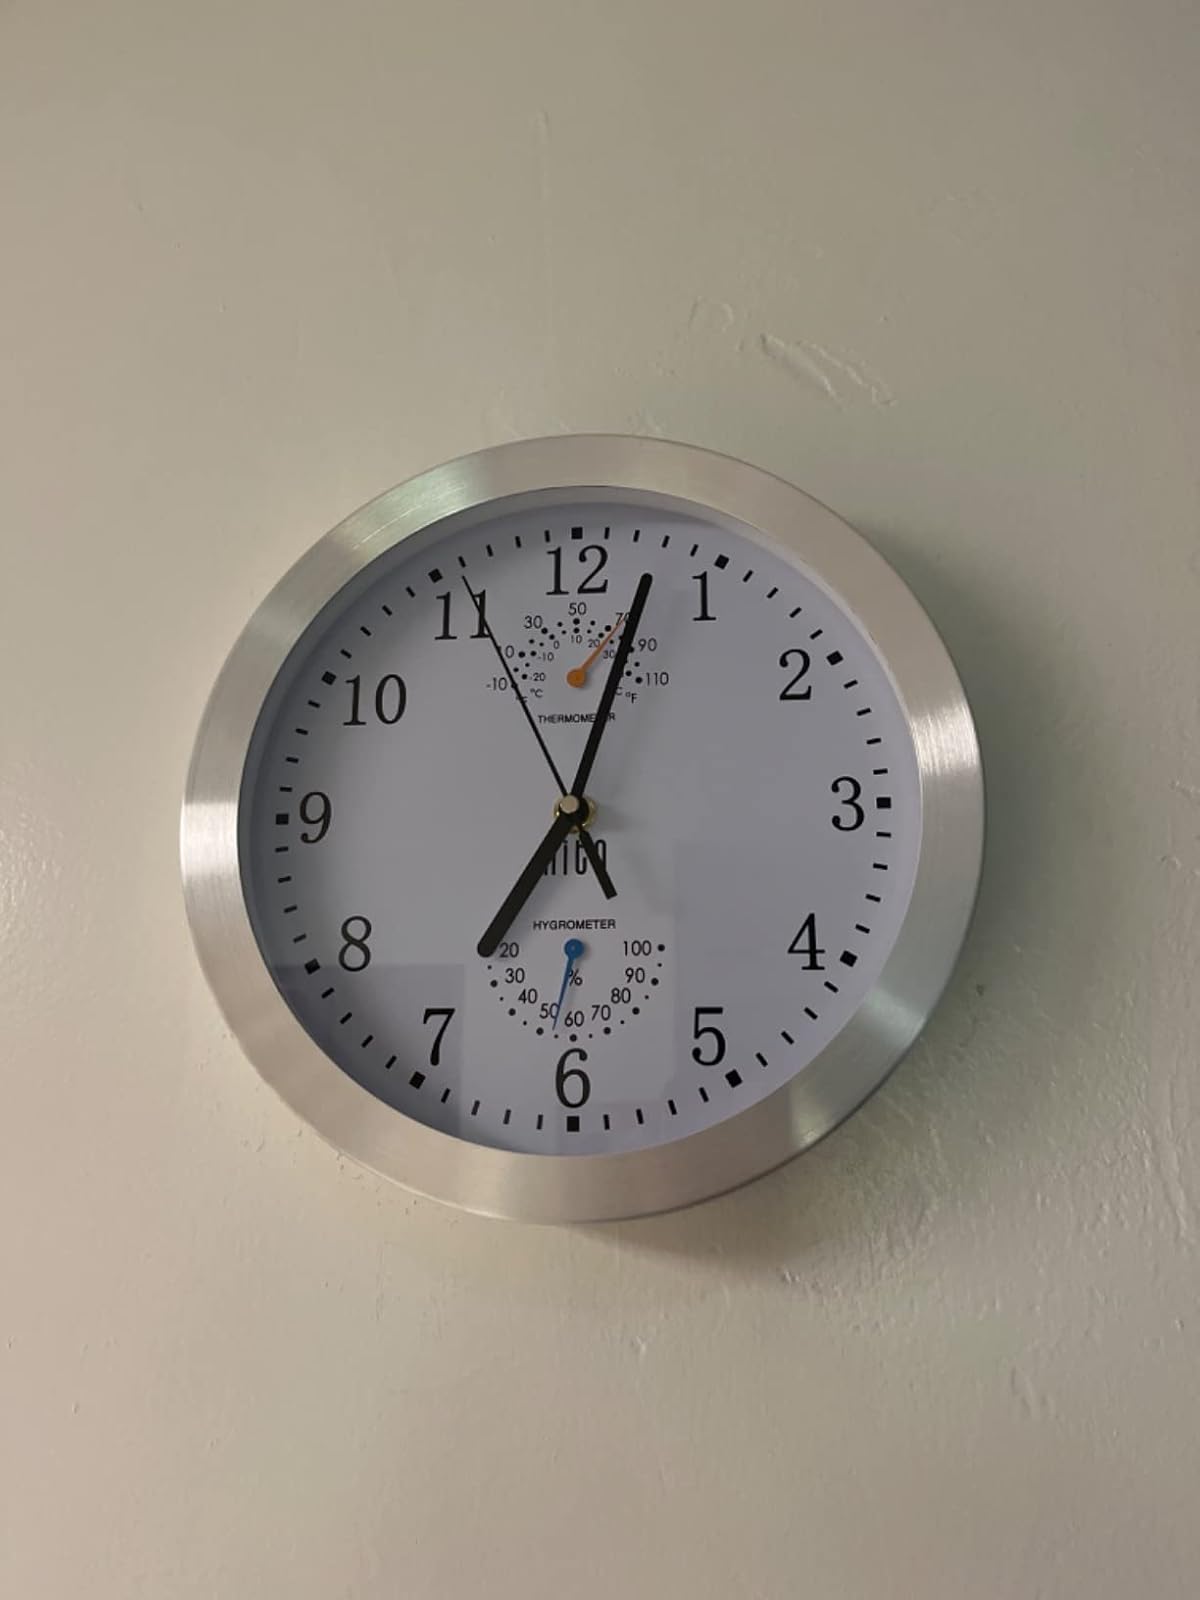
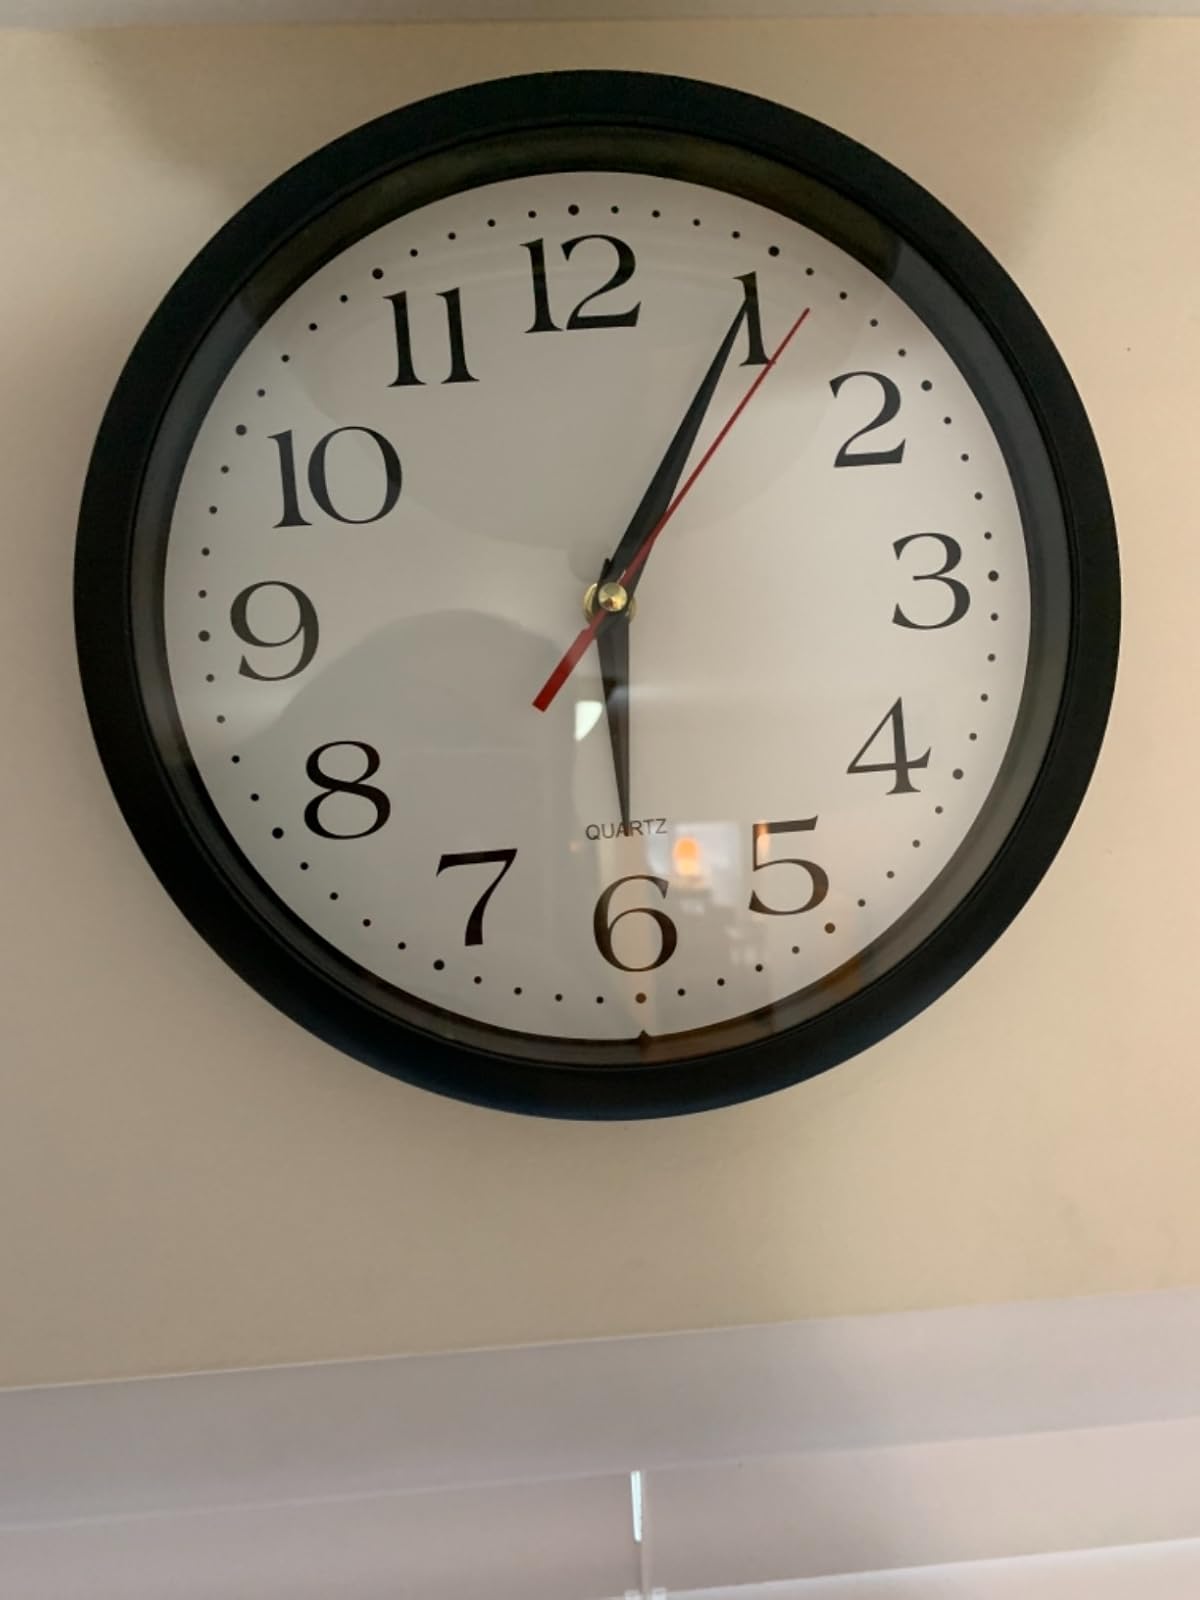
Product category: clock
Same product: no